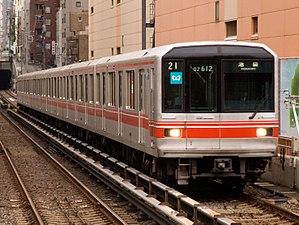
Tokyo Metro Co., Ltd. est le nom en anglais de la principale compagnie d'exploitation du métro de Tokyo au Japon.